Newbyres Castle

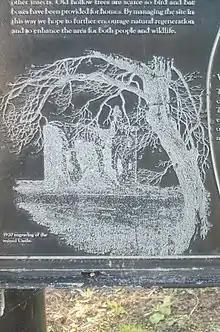
Artist's Impression of the Castle on the Plaque at the Site

Newbyres Castle was a 16th-century tower house, in Gorebridge, Midlothian, Scotland, west of the main street.